Bryan Habana

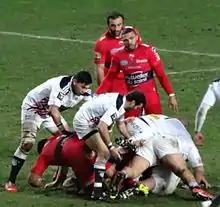
Habana with Toulon, vs Stade Français

On 11 January 2013, Habana confirmed he would move to French club Toulon at the end of the 2013 Super Rugby season, on a three-year contract. Toulon won the Heineken Cup and Top 14 in 2014 and the European Champions Cup in 2015.